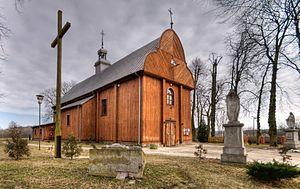
Sokołów est un village polonais de la gmina de Gostynin dans la powiat de Gostynin de la voïvodie de Mazovie dans le centre-est de la Pologne.